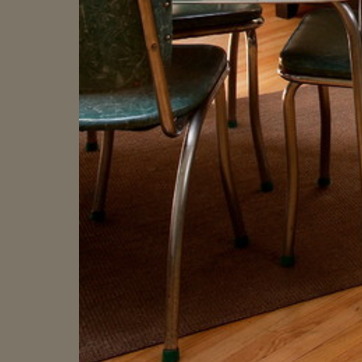
Material: metal